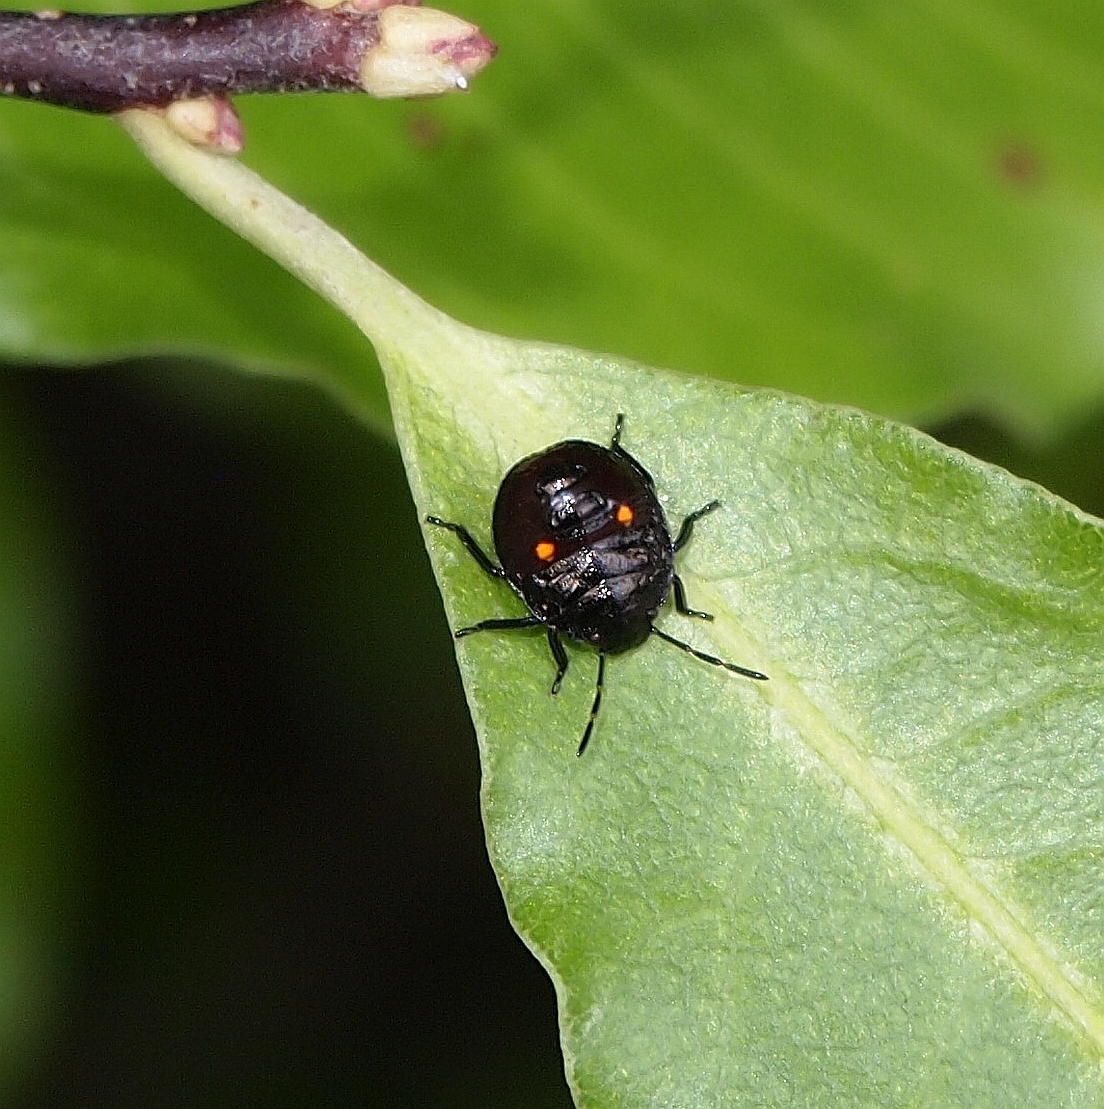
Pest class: stink_bug